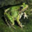
Label: frog